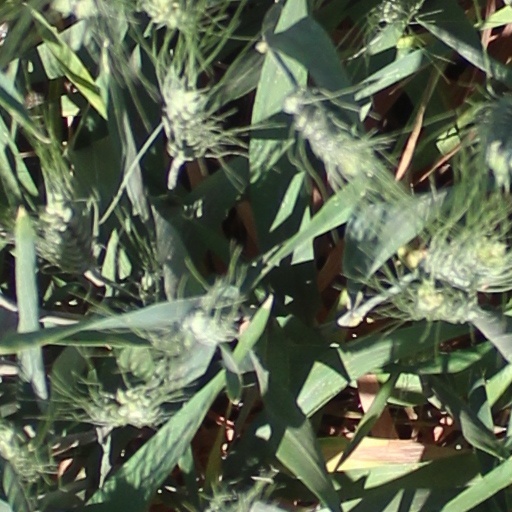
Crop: wheat